Causeway Lake, Queensland

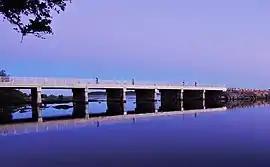
Causeway Lake crossing, 2014

Causeway Lake is a coastal locality on the Capricorn Coast in the Livingstone Shire, Queensland, Australia. In the , Causeway Lake had a population of 121 people.